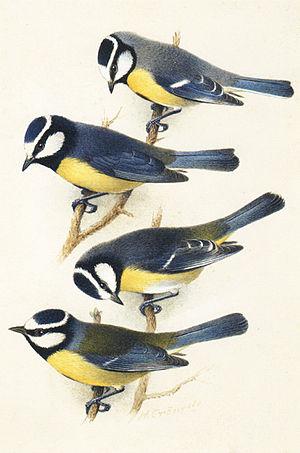
La mésange nord-africaine est une espèce d'oiseaux de la famille des Paridés. On la trouve au Nord de l'Afrique et aux Îles Canaries. Les forêts tempérées sont son habitat naturel. Cette espèce et la mésange bleue d'Eurasie étaient auparavant considérées comme conspécifiques.